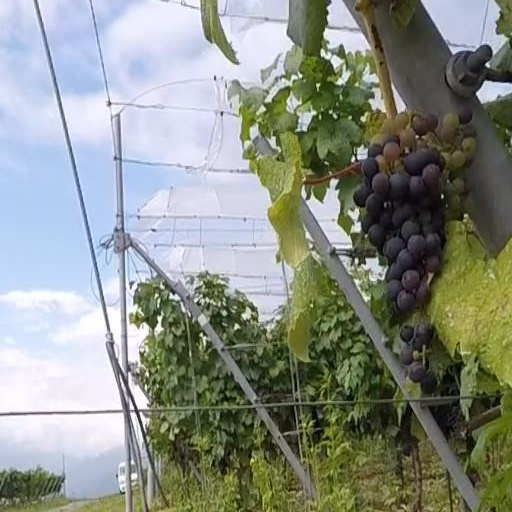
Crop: grape